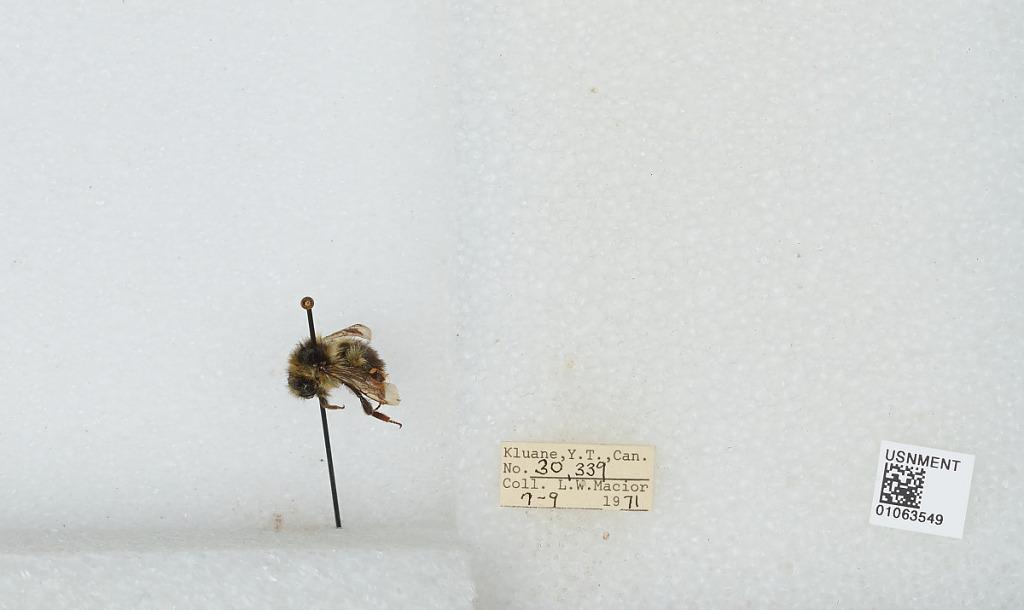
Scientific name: Bombus bifarius nearcticus
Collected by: L. Macior
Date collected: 1971-7-9
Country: Canada
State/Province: Yukon Territory
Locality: Kluane
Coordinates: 60.75, -139.5